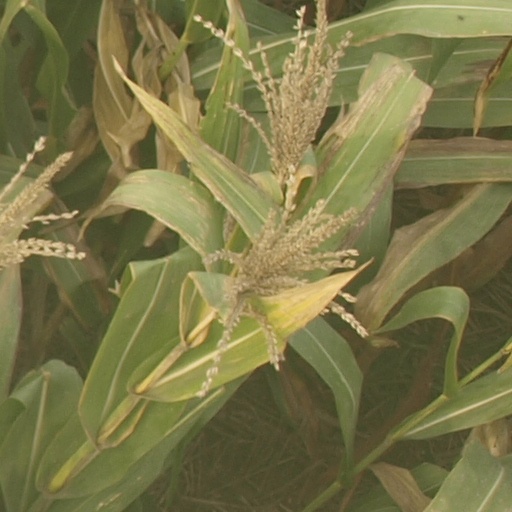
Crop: maize; corn